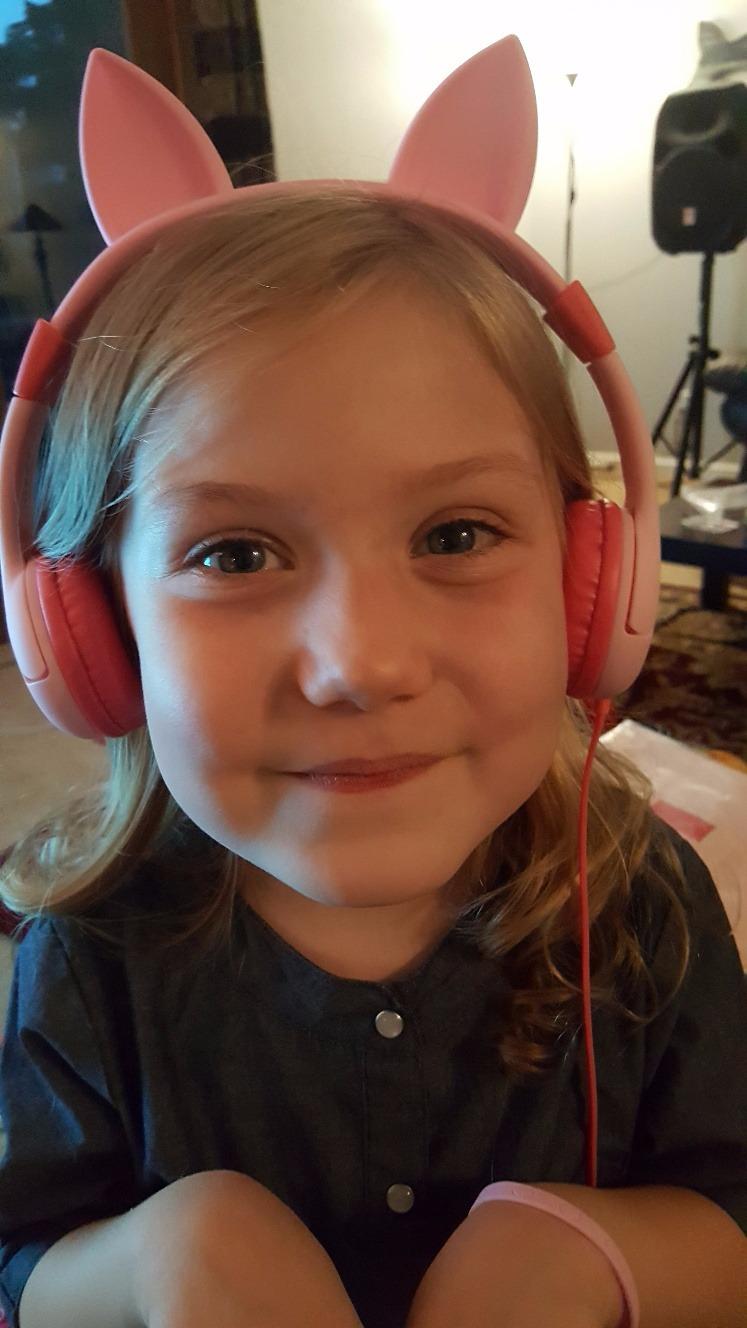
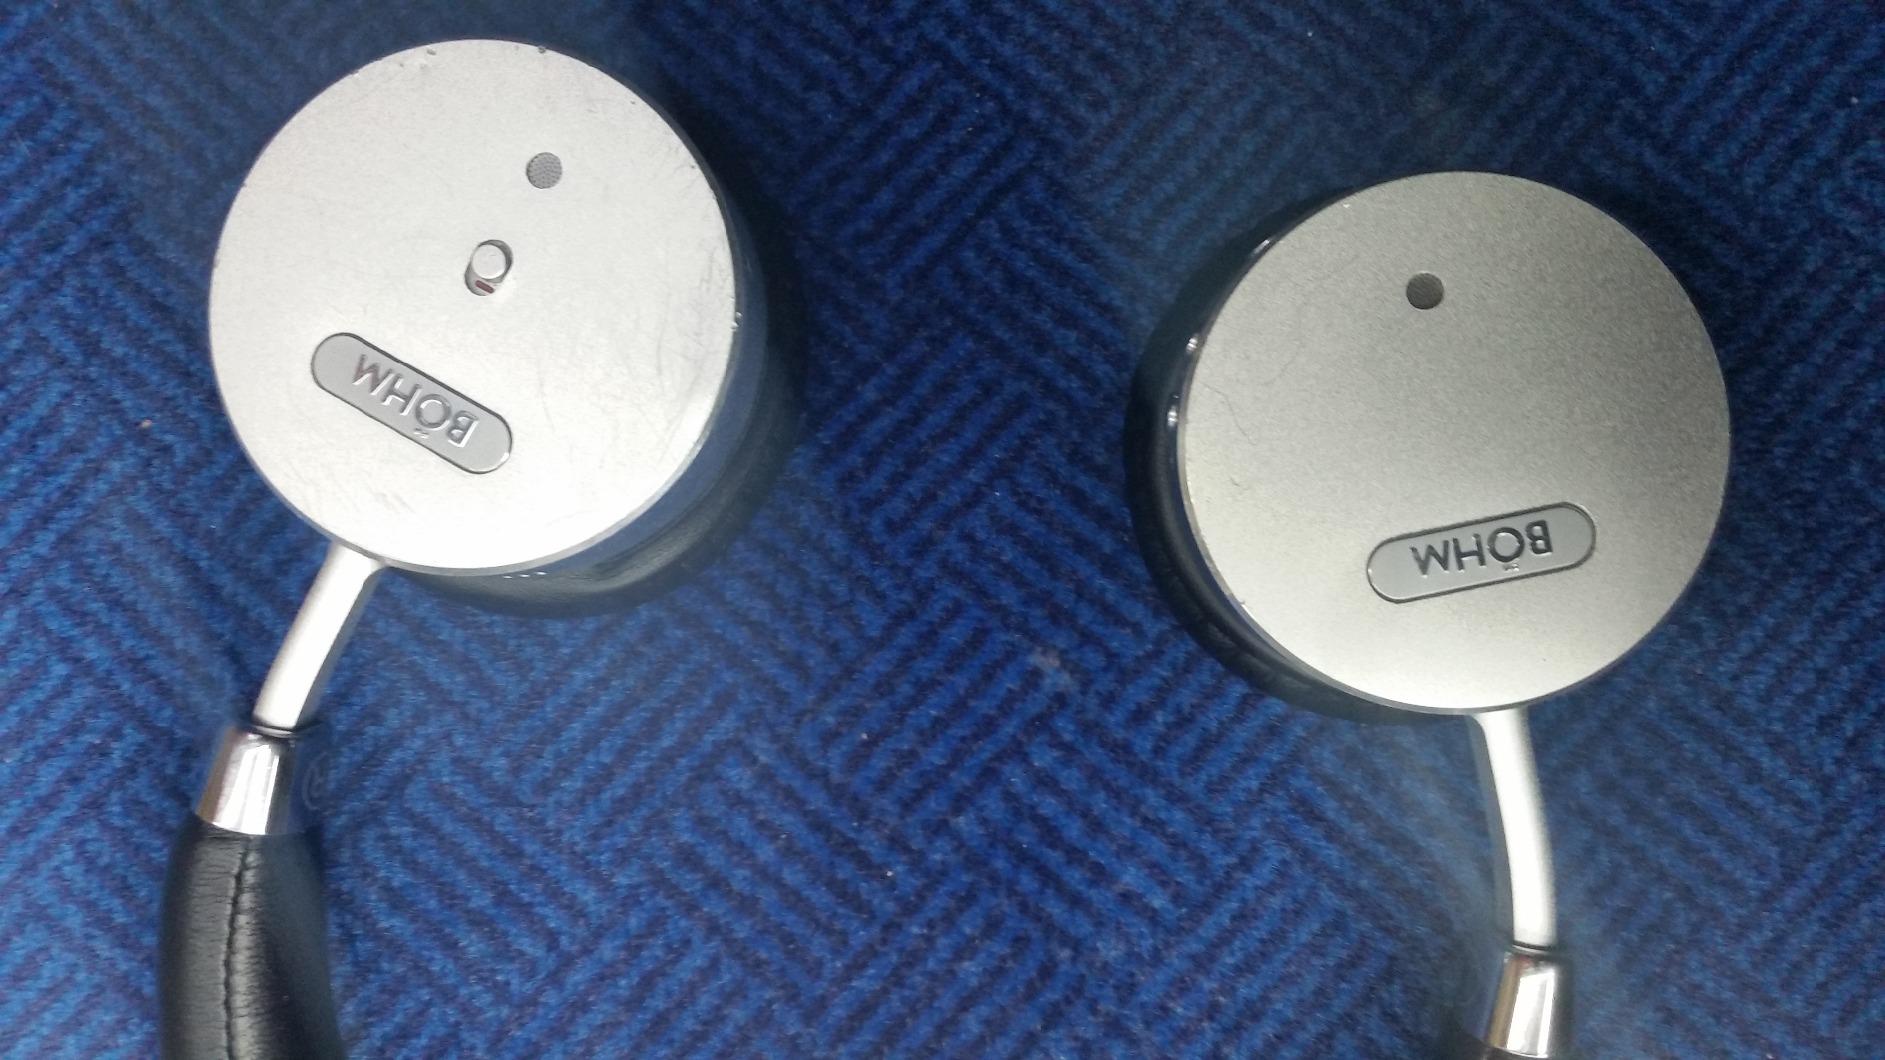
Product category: headphones
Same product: no